Pieter Neefs the Elder

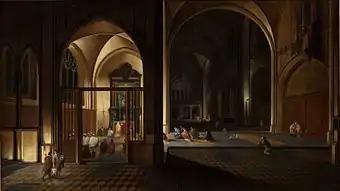
"Church interior"

Pieter Neefs the Elder or Pieter Neeffs the Elder (c. 1578 in Antwerp – after 1656 before 1661 in Antwerp) was a Flemish painter who specialized in architectural interiors of churches. Active in Antwerp, he was influenced by the works of the Dutch architectural painters Hendrik van Steenwijk the Elder and the Younger. His principal contribution to the genre were his nocturnal church interiors lit by two light sources.